Stockholm Public Library

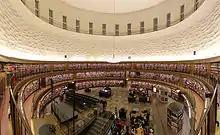
The inside of the rotunda

Stockholm Public Library includes more than 2 million volumes and 2.4 million audio tapes, CDs and audio books.